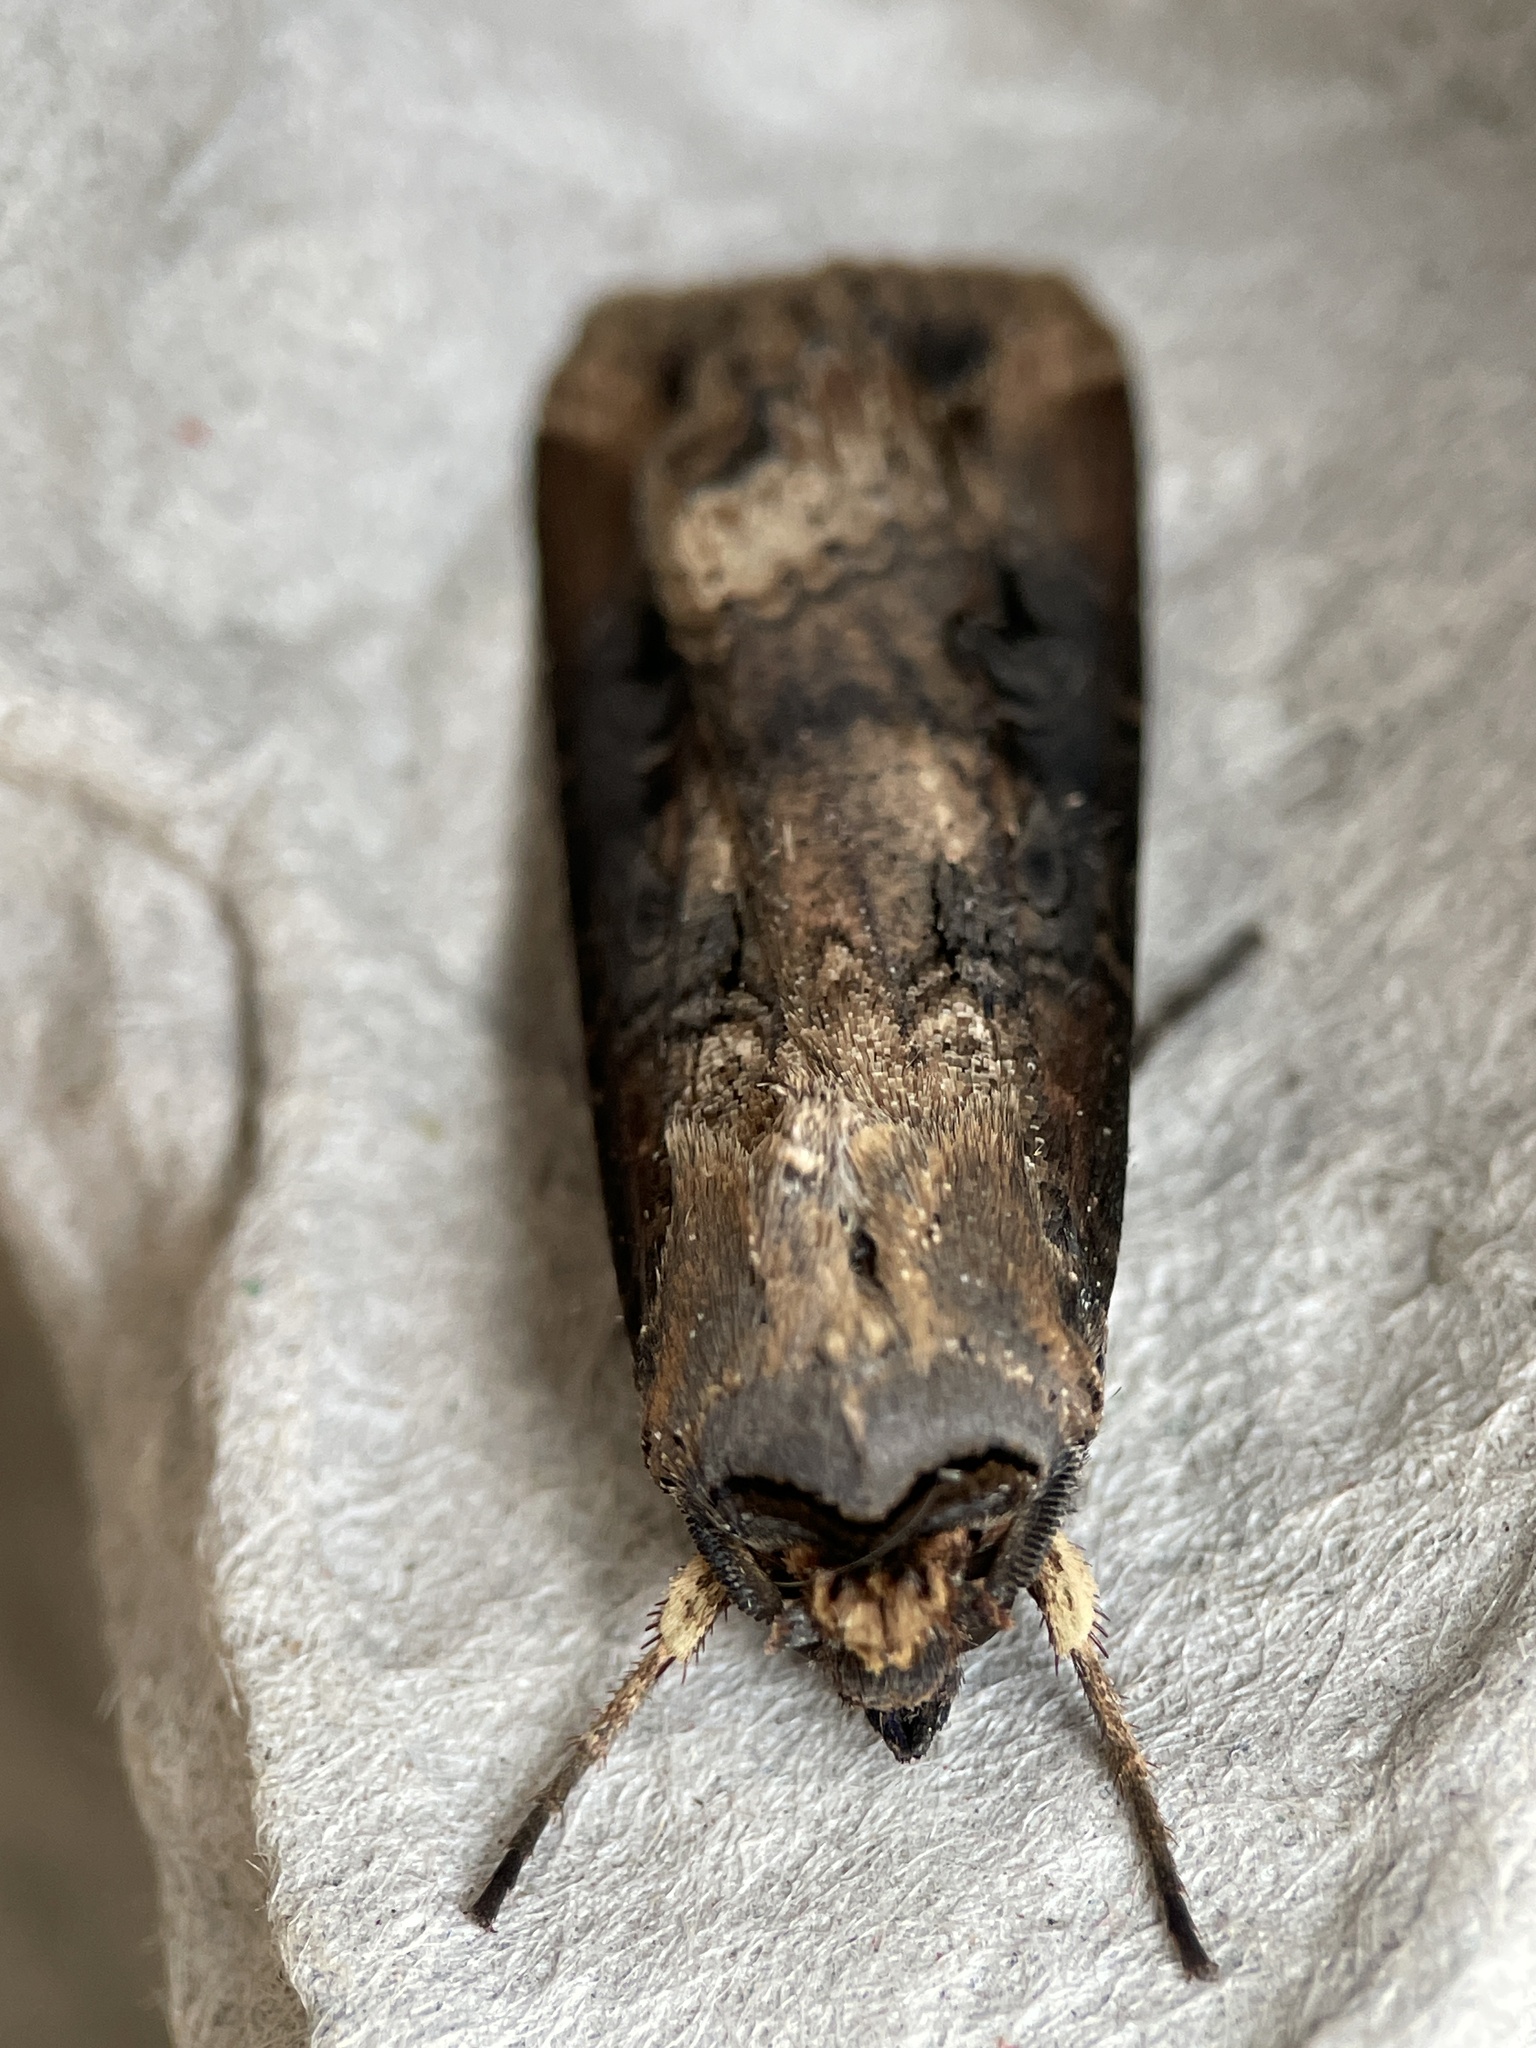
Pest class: cutworms